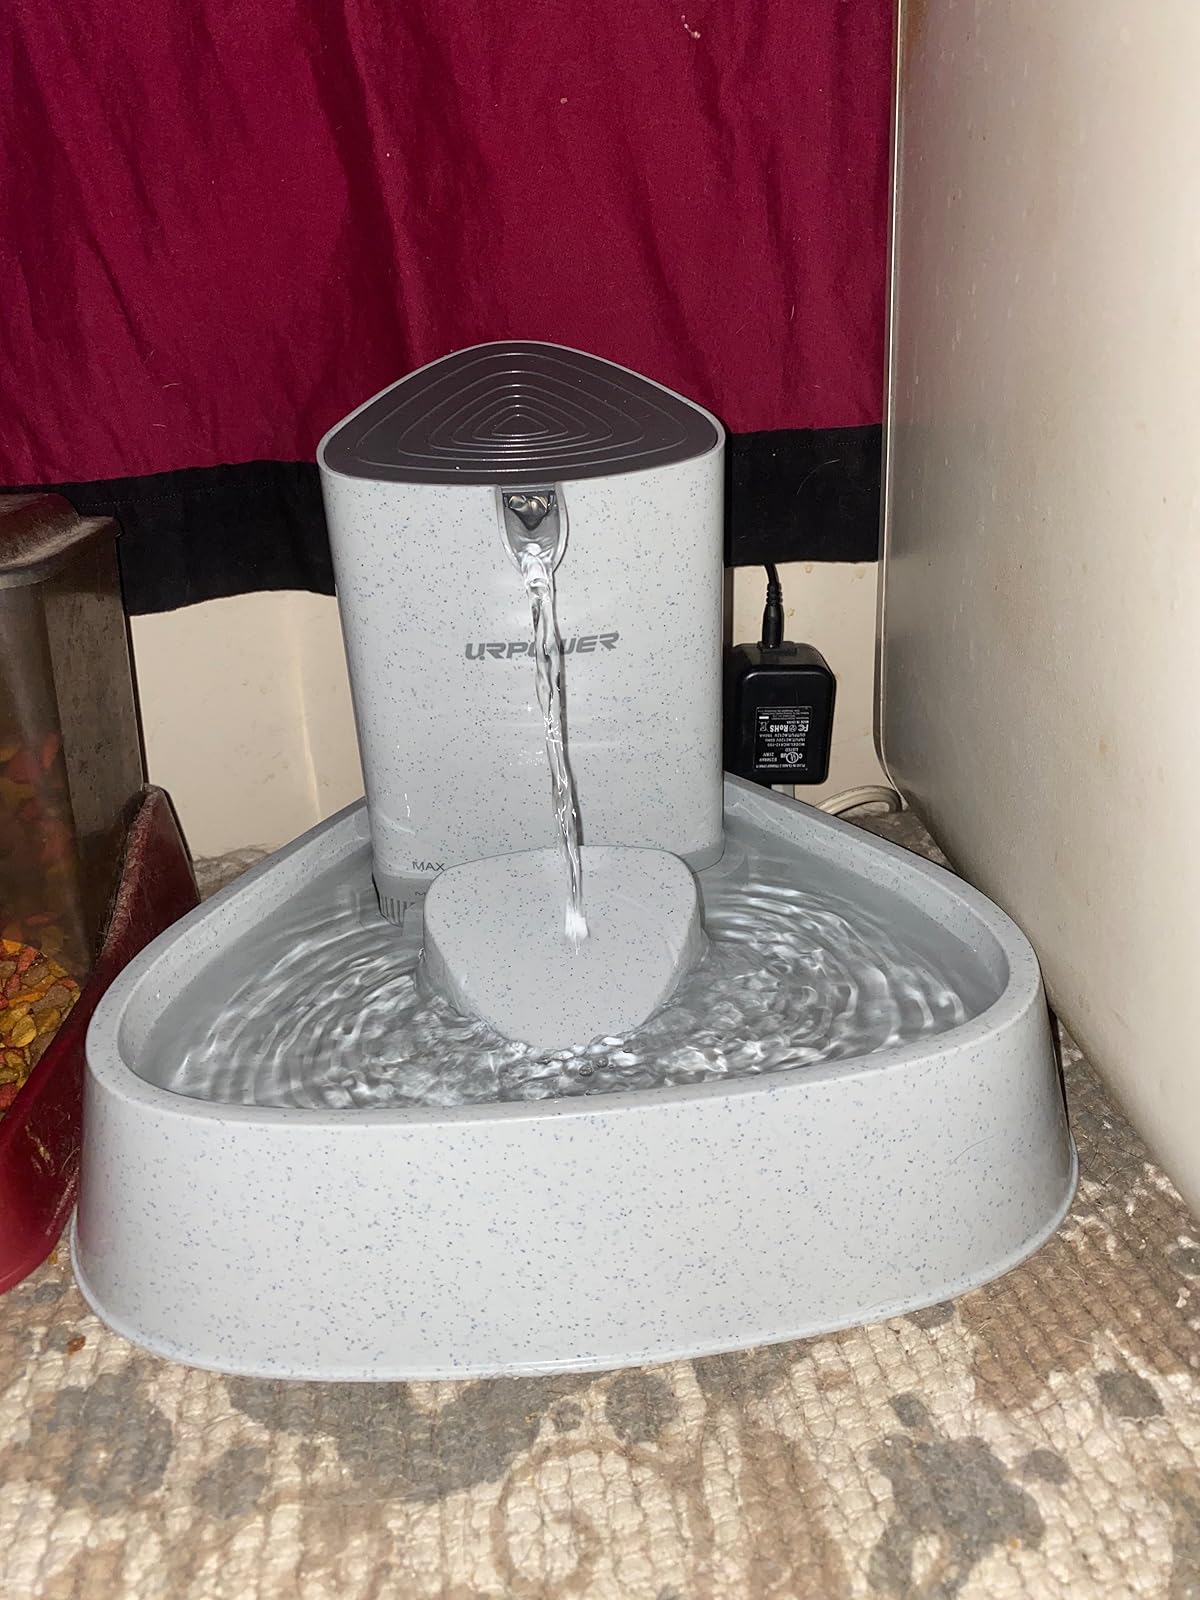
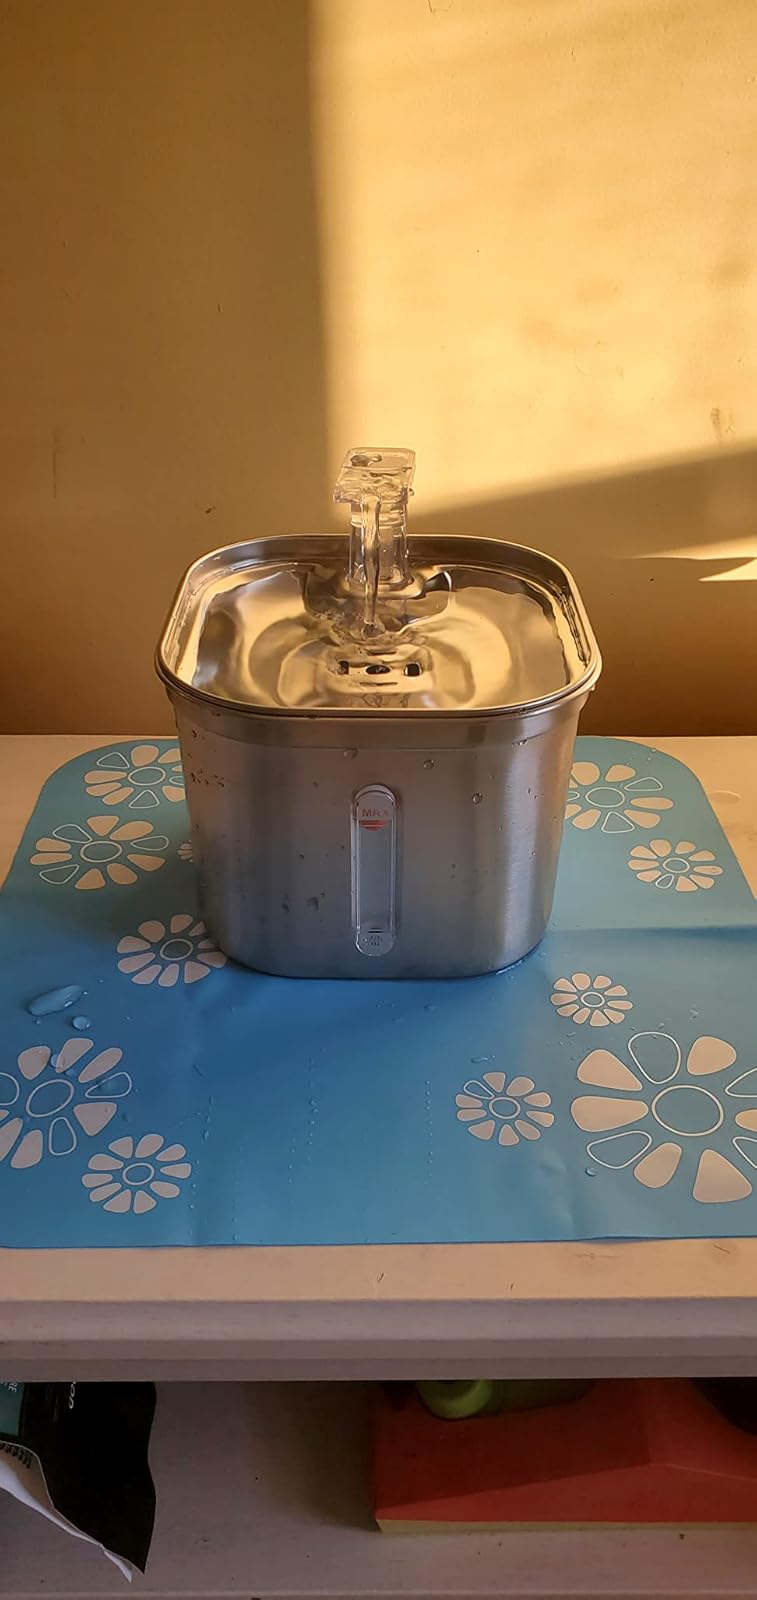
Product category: items_bowl
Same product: no